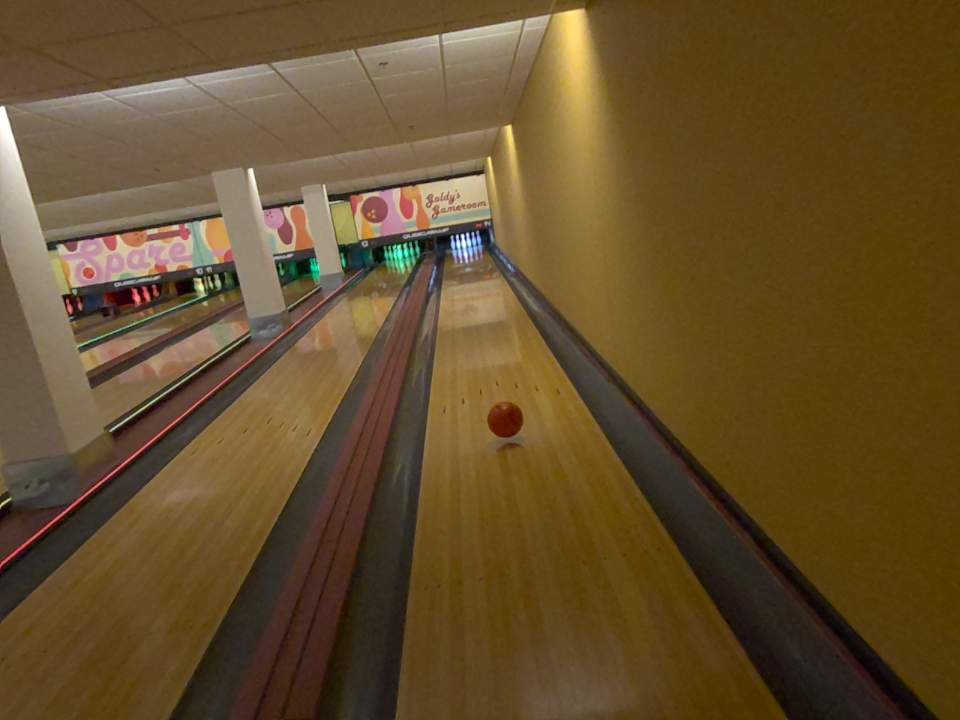
Object: bowling_ball